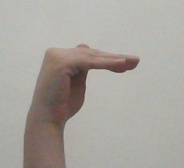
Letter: khaa